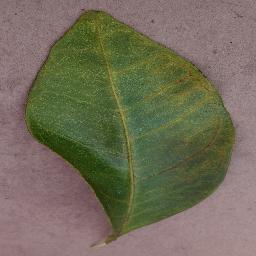
Label: Orange___Haunglongbing_(Citrus_greening)